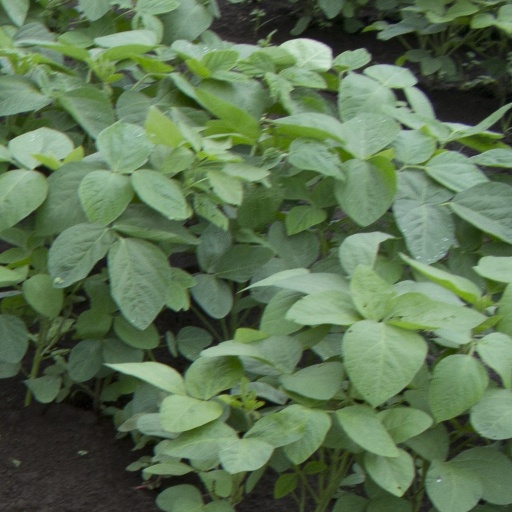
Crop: soybean